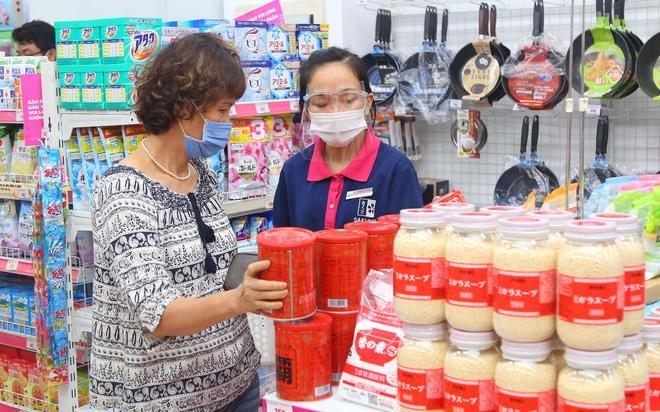
người đàn bà đeo khẩu trang xanh lam đứng bên trái người phụ nữ đeo khẩu trang trắng